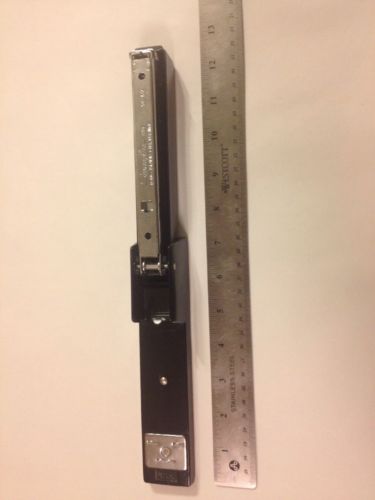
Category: stapler